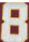
Number: 8